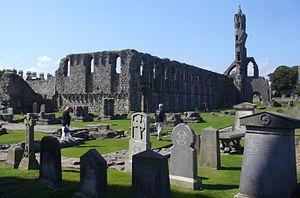
La cathédrale de Saint-Andrews est un ancien édifice de culte écossais à Saint Andrews qui fut le siège de l’épiscopat, puis de l’archevêché de Saint-Andrews de sa fondation en 1158 jusqu’à sa tombée en désuétude à la suite de la Réforme protestante.